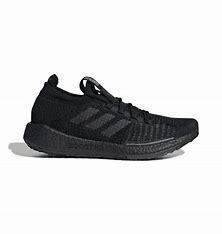
Brand: Adidas
Model: Pulseboost HD